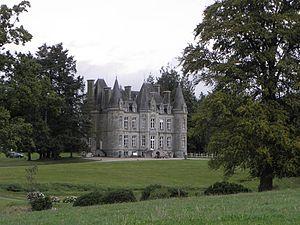
Château de La Vieuville en Le Châtellier (35)
Le château de la Vieuville est situé en France, dans la commune du Châtellier, dans le département d'Ille-et-Vilaine, en Région Bretagne.
Le Châtellier est une commune française située dans le département d'Ille-et-Vilaine en Région Bretagne, peuplée de 427 habitants.
La Loisance est une rivière française du département d'Ille-et-Vilaine, dans la région Bretagne, et un affluent droit du fleuve le Couesnon.